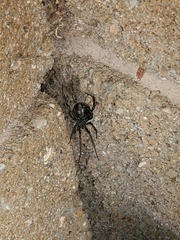
Species: Lactrodectus_hesperus